Revenue stamps of Bermuda

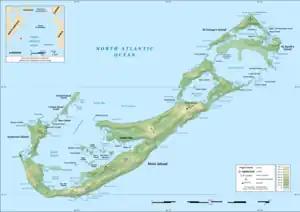
Map of Bermuda

The British colony of Bermuda issued revenue stamps from 1936 to 1984.